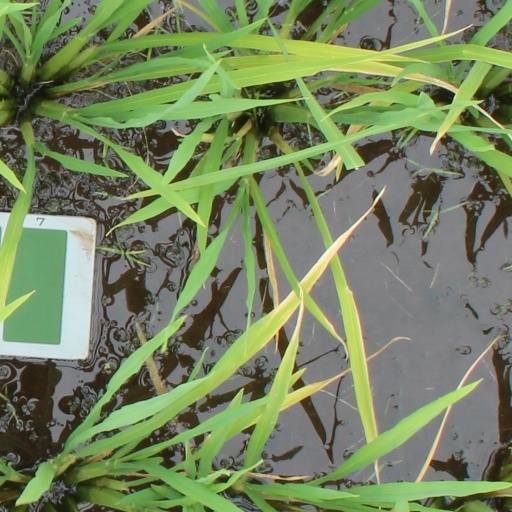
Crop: rice